Daryl Smith (linebacker)

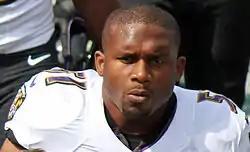
Smith with the Baltimore Ravens in 2015

Daryl Lamont Smith (born March 14, 1982) is an American former professional football player who was a linebacker in the National Football League (NFL). He played college football for the Georgia Tech Yellow Jackets and was selected by the Jacksonville Jaguars in the second round of the 2004 NFL draft. Smith also played for the Baltimore Ravens and Tampa Bay Buccaneers.